Brayton Methodist Episcopal Church

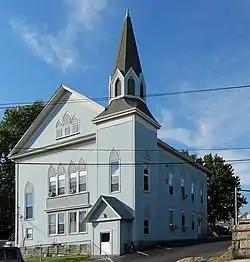

Brayton Methodist Episcopal Church is an historic former Methodist church building located at 264 Griffin Street in Fall River, Massachusetts. The wooden Gothic Revival church building was constructed in 1897 through the generosity of John Summerfield Brayton and his sister Mary Brayton Young. It was designed by local architect Charles H. Farnham.